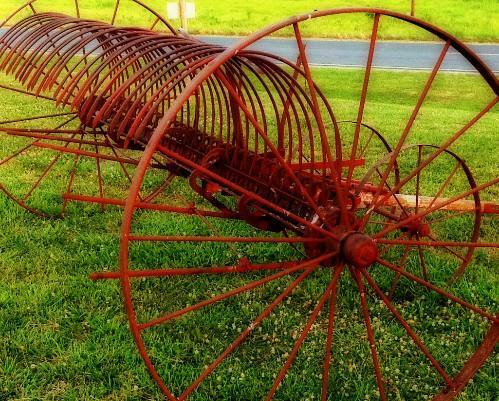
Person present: No